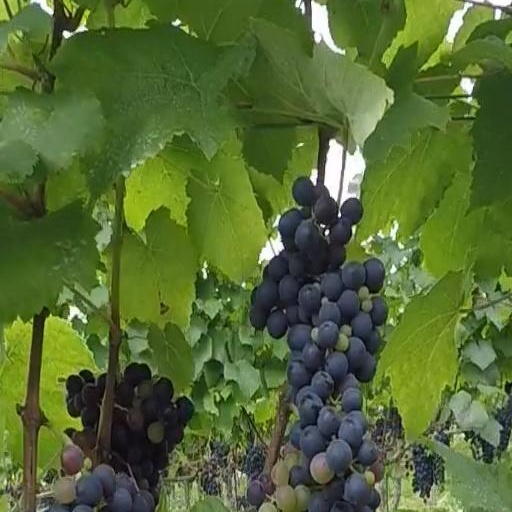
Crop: grape